Alaric and Eric

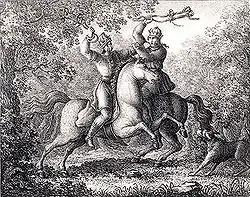
Alaric and Eric fighting with their horse bridles as imagined by a 19th-century artist

Alaric and Eric (Old Norse: "Alrekr" and "Eiríkr"), according to legend, were two kings of Sweden.